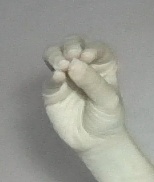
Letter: ha